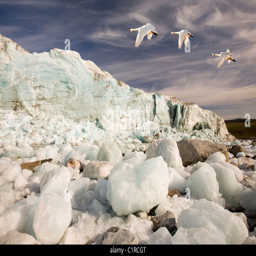
biological species flying over tourist attraction